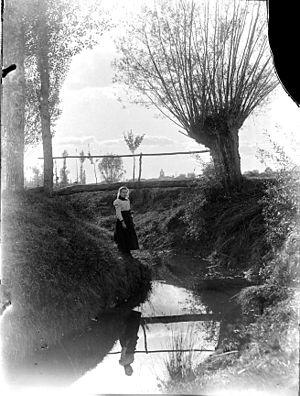
Une trogne appelée aussi arbre têtard ou plus simplement têtard, est un arbre dont la forme caractéristique résulte d'un mode d'exploitation ancestral spécifique, consistant en des tailles périodiques spécifiques, afin de fournir principalement du bois et du fourrage.